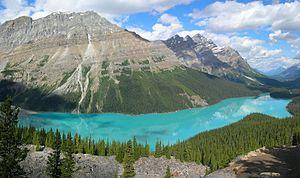
Une attraction du parc national de Banff situé dans la province canadienne Alberta: le lac Peyto avec sa couleur turquiose vu d'un point de vue à la Promenade des Glaciers. Cette couleur extraordinaire de l'eau est provoquée par l'eau glaciaire.